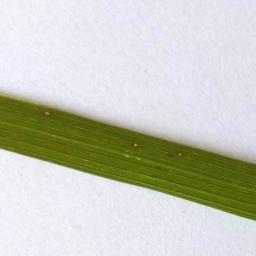
Label: Rice___Leaf_Blast